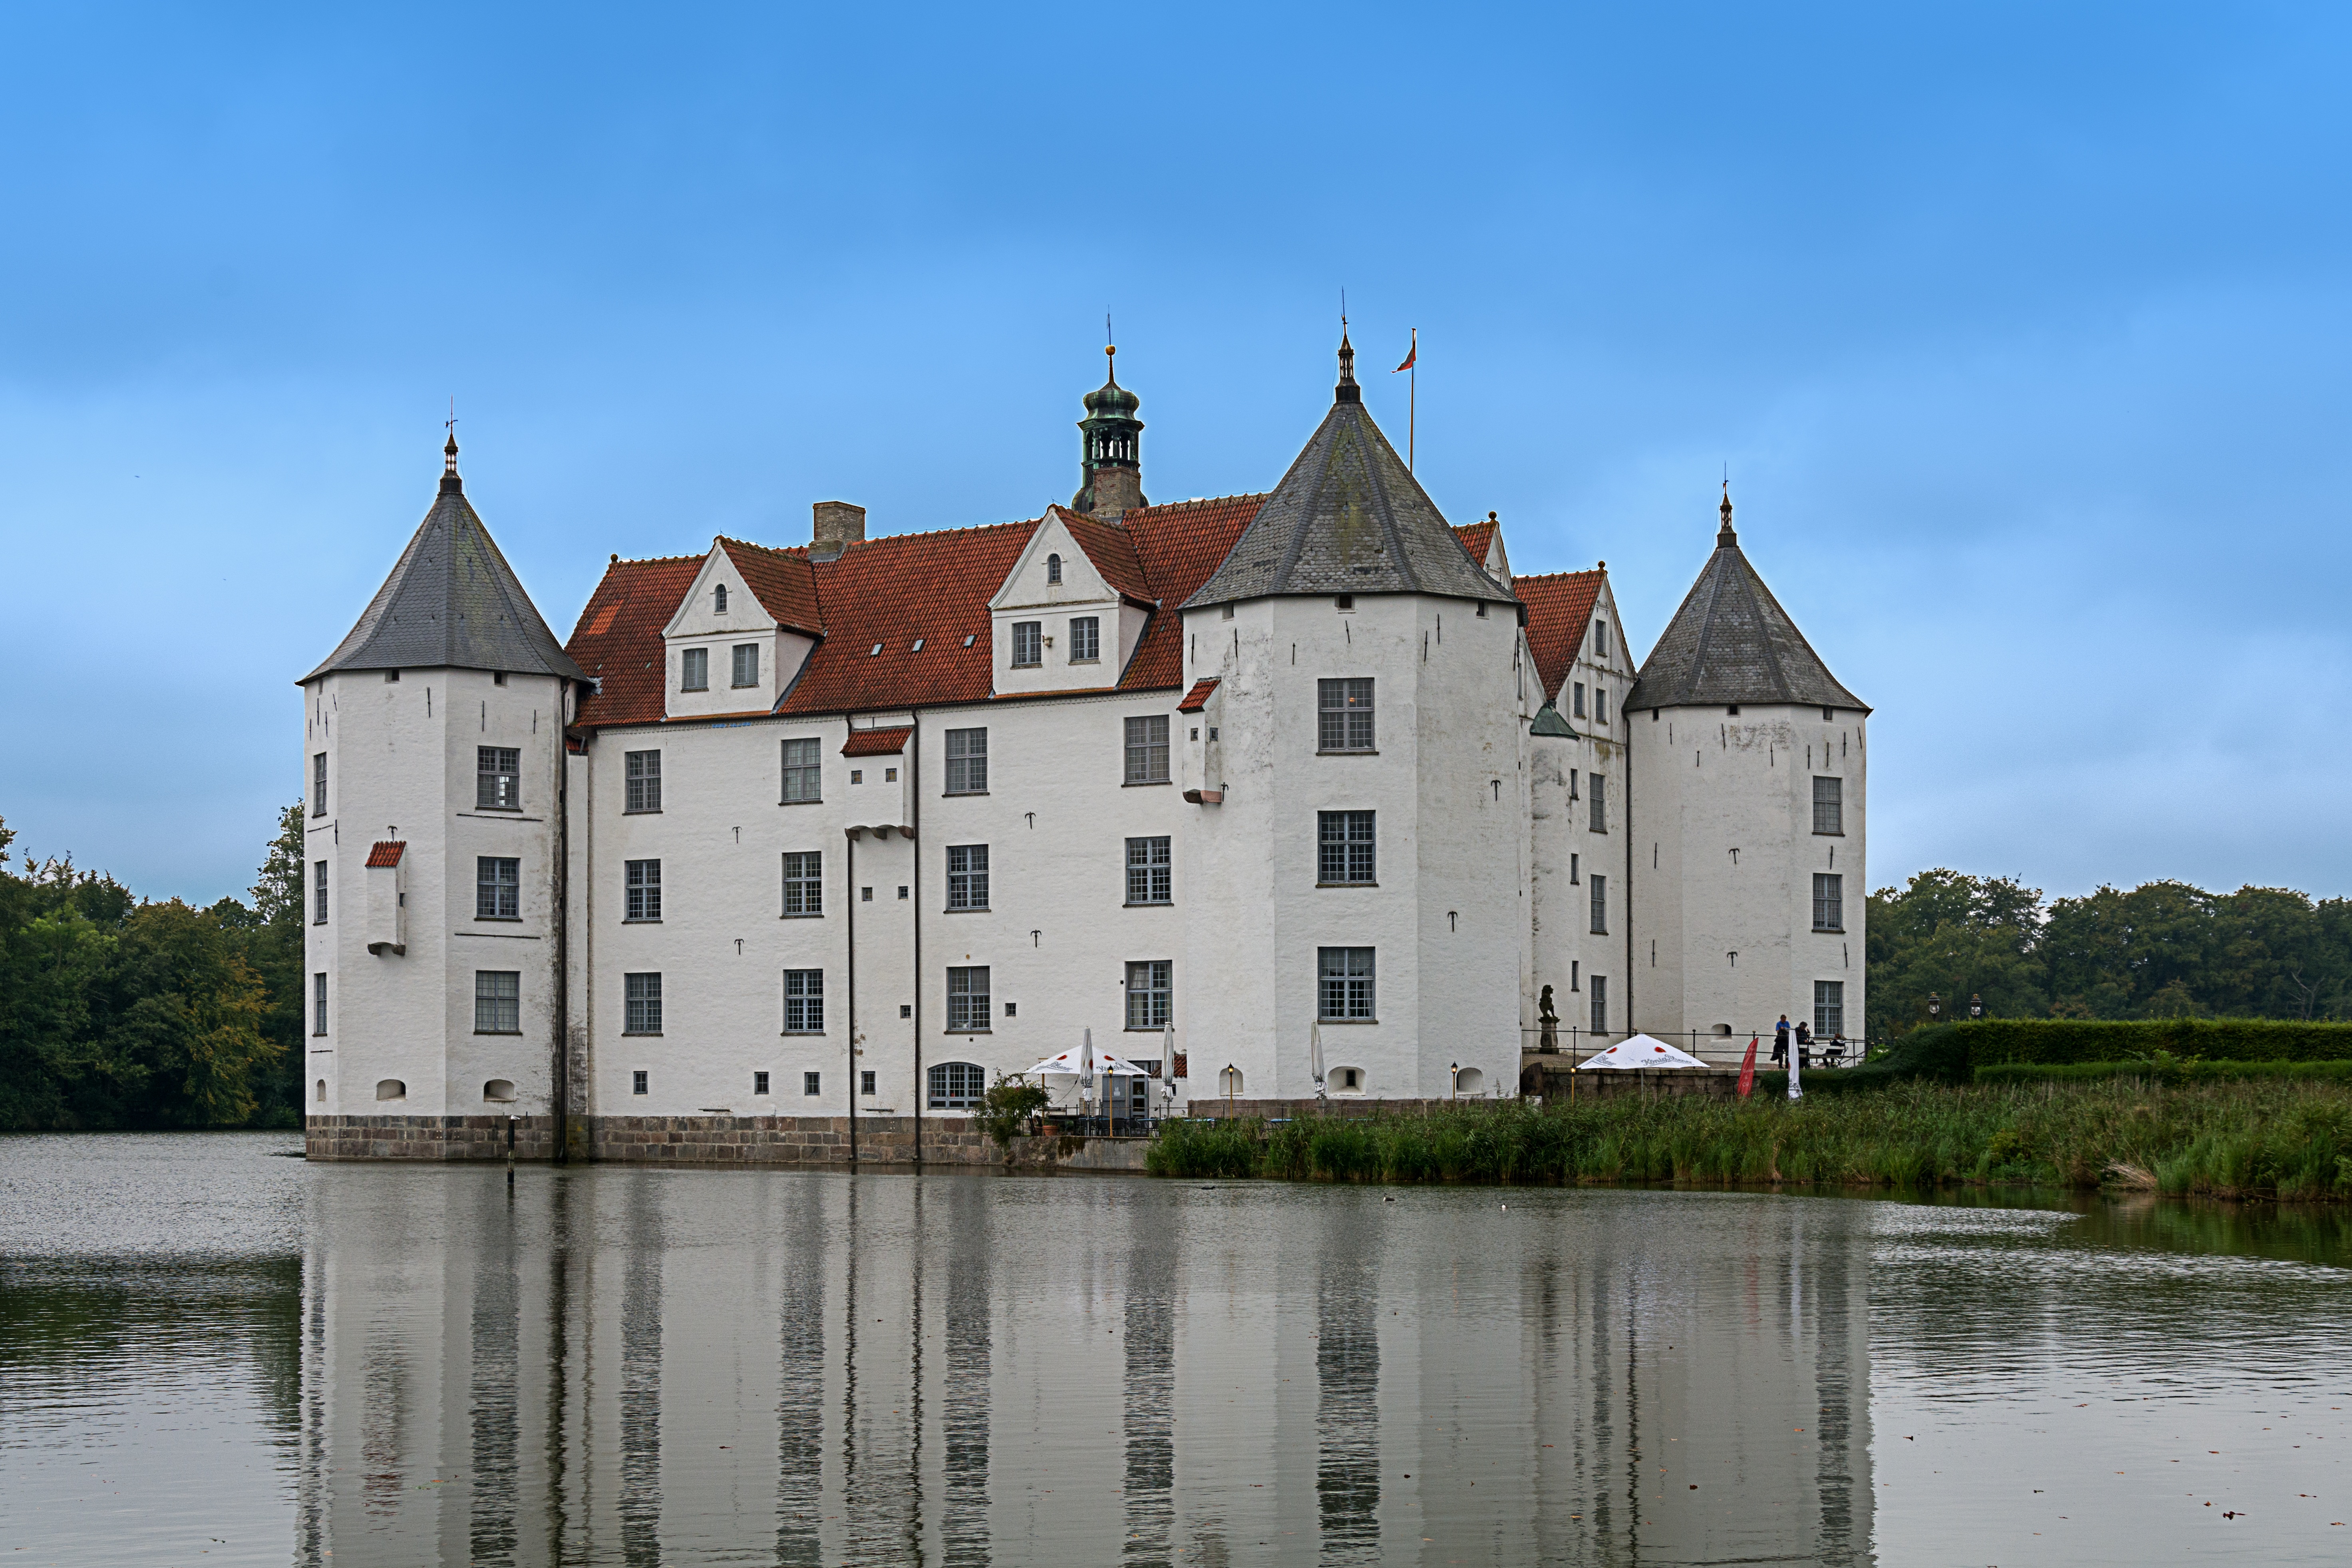
antique, building, chateau, old, tower, museum, castle, residence, waterway, estate, duke, dig, middle ages, mecklenburg, noble, moat, manor house, ancient times, dungeon, king house, moated castle, castle moat, gl cksburg, domination seat, water castle, closed gl cksburg, wasserschloss gl cksburg